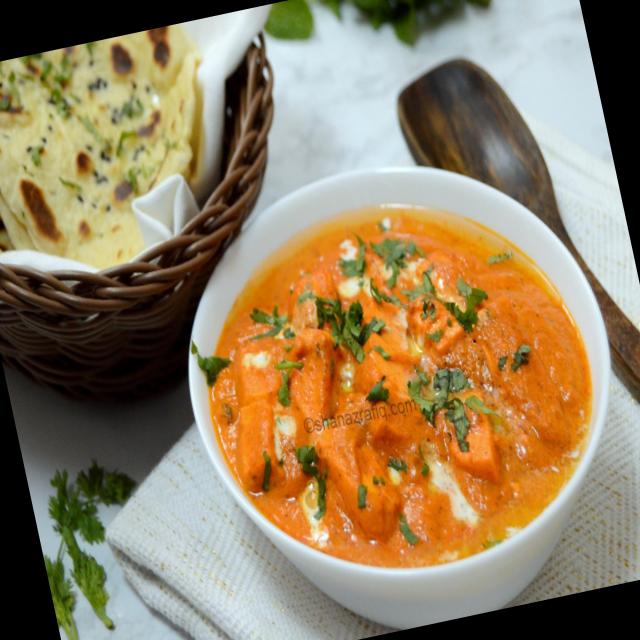
Dish: chapati